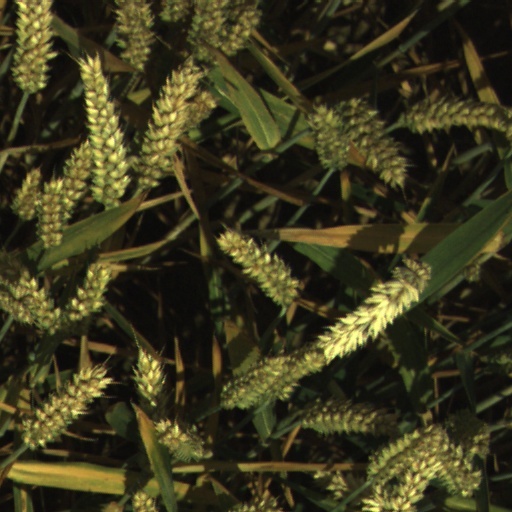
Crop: wheat